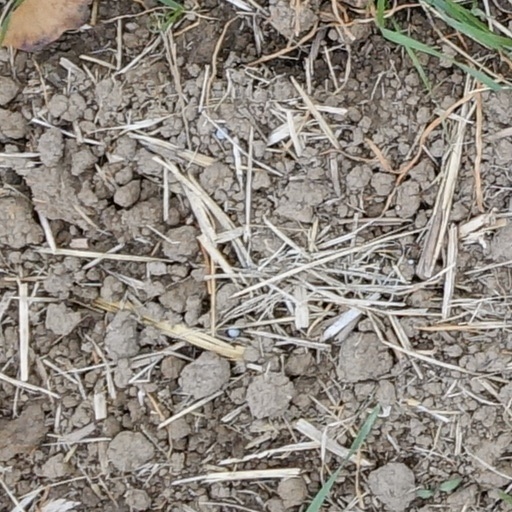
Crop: wheat